Rosemary McLeod

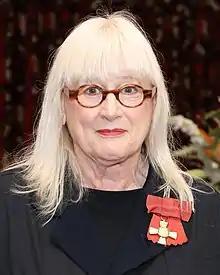
McLeod in 2022

Rosemary Margaret McLeod (born December 1949) is a New Zealand writer, journalist, cartoonist and columnist.